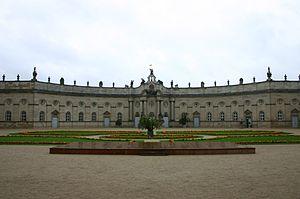
Écurie de château Weissenstein façade d'exposition
Le château-Weißenstein, édifié à Pommersfelden près de Bamberg, entre 1711 et 1718, sur ordre de Lothar Franz von Schönborn, prince-évêque de Bamberg et électeur de Mayence, est un des principaux spécimens du style baroque franconien.